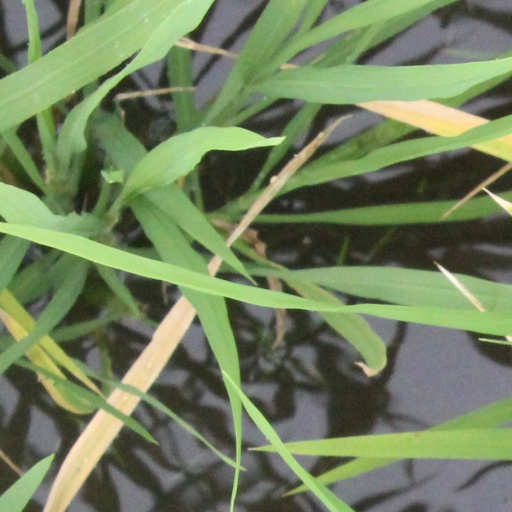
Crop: rice